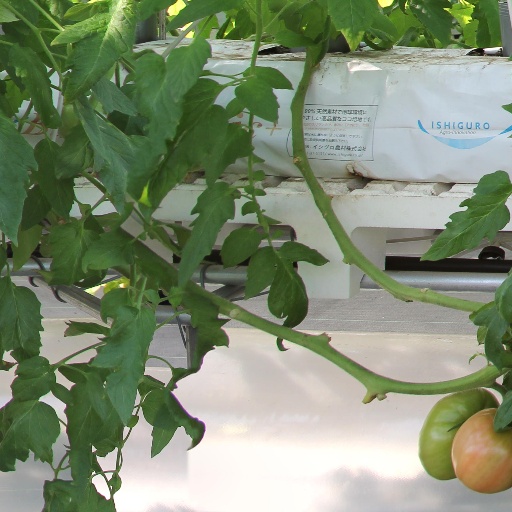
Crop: tomato